Edwardsburgh/Cardinal

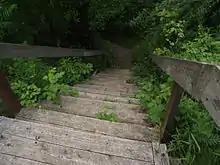
Steps leading down towards the Saint Lawrence River at the Battle of the Windmill historical site in New Wexford, Ontario.

In addition to the main population centres of Cardinal, Johnstown, and Spencerville, the township of Edwardsburgh/Cardinal is dotted with many rural hamlets and communities, including Brouseville, New Wexford, Crystal Rock, Ventnor, Hyndman, Mainsville, Groveton, Campbell's Corners, McCarley's Corners, The Island, McReynolds, Pittston, Van Allens, Glen Smail, and Shanly. Most of these hamlets date back to the early 1800s, and are tiny and only ever had a few farms and less than twenty businesses. Each hamlet usually had its own schoolhouse, cheese factory, and churches; many had their own general stores, burial grounds, as well as grist or saw mills.